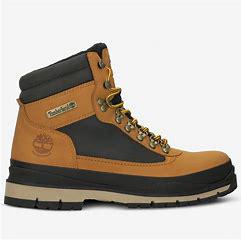
Brand: Timberland
Model: Field